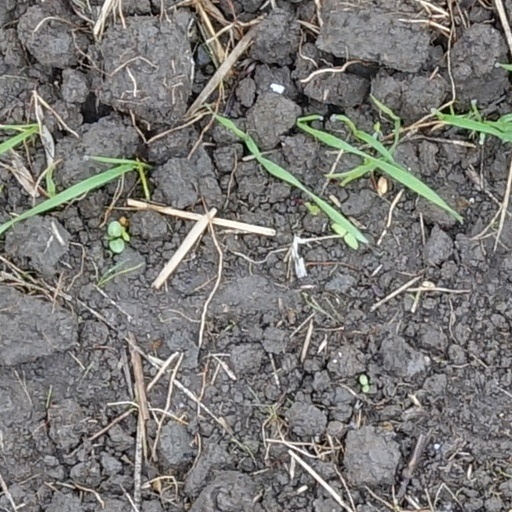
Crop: wheat